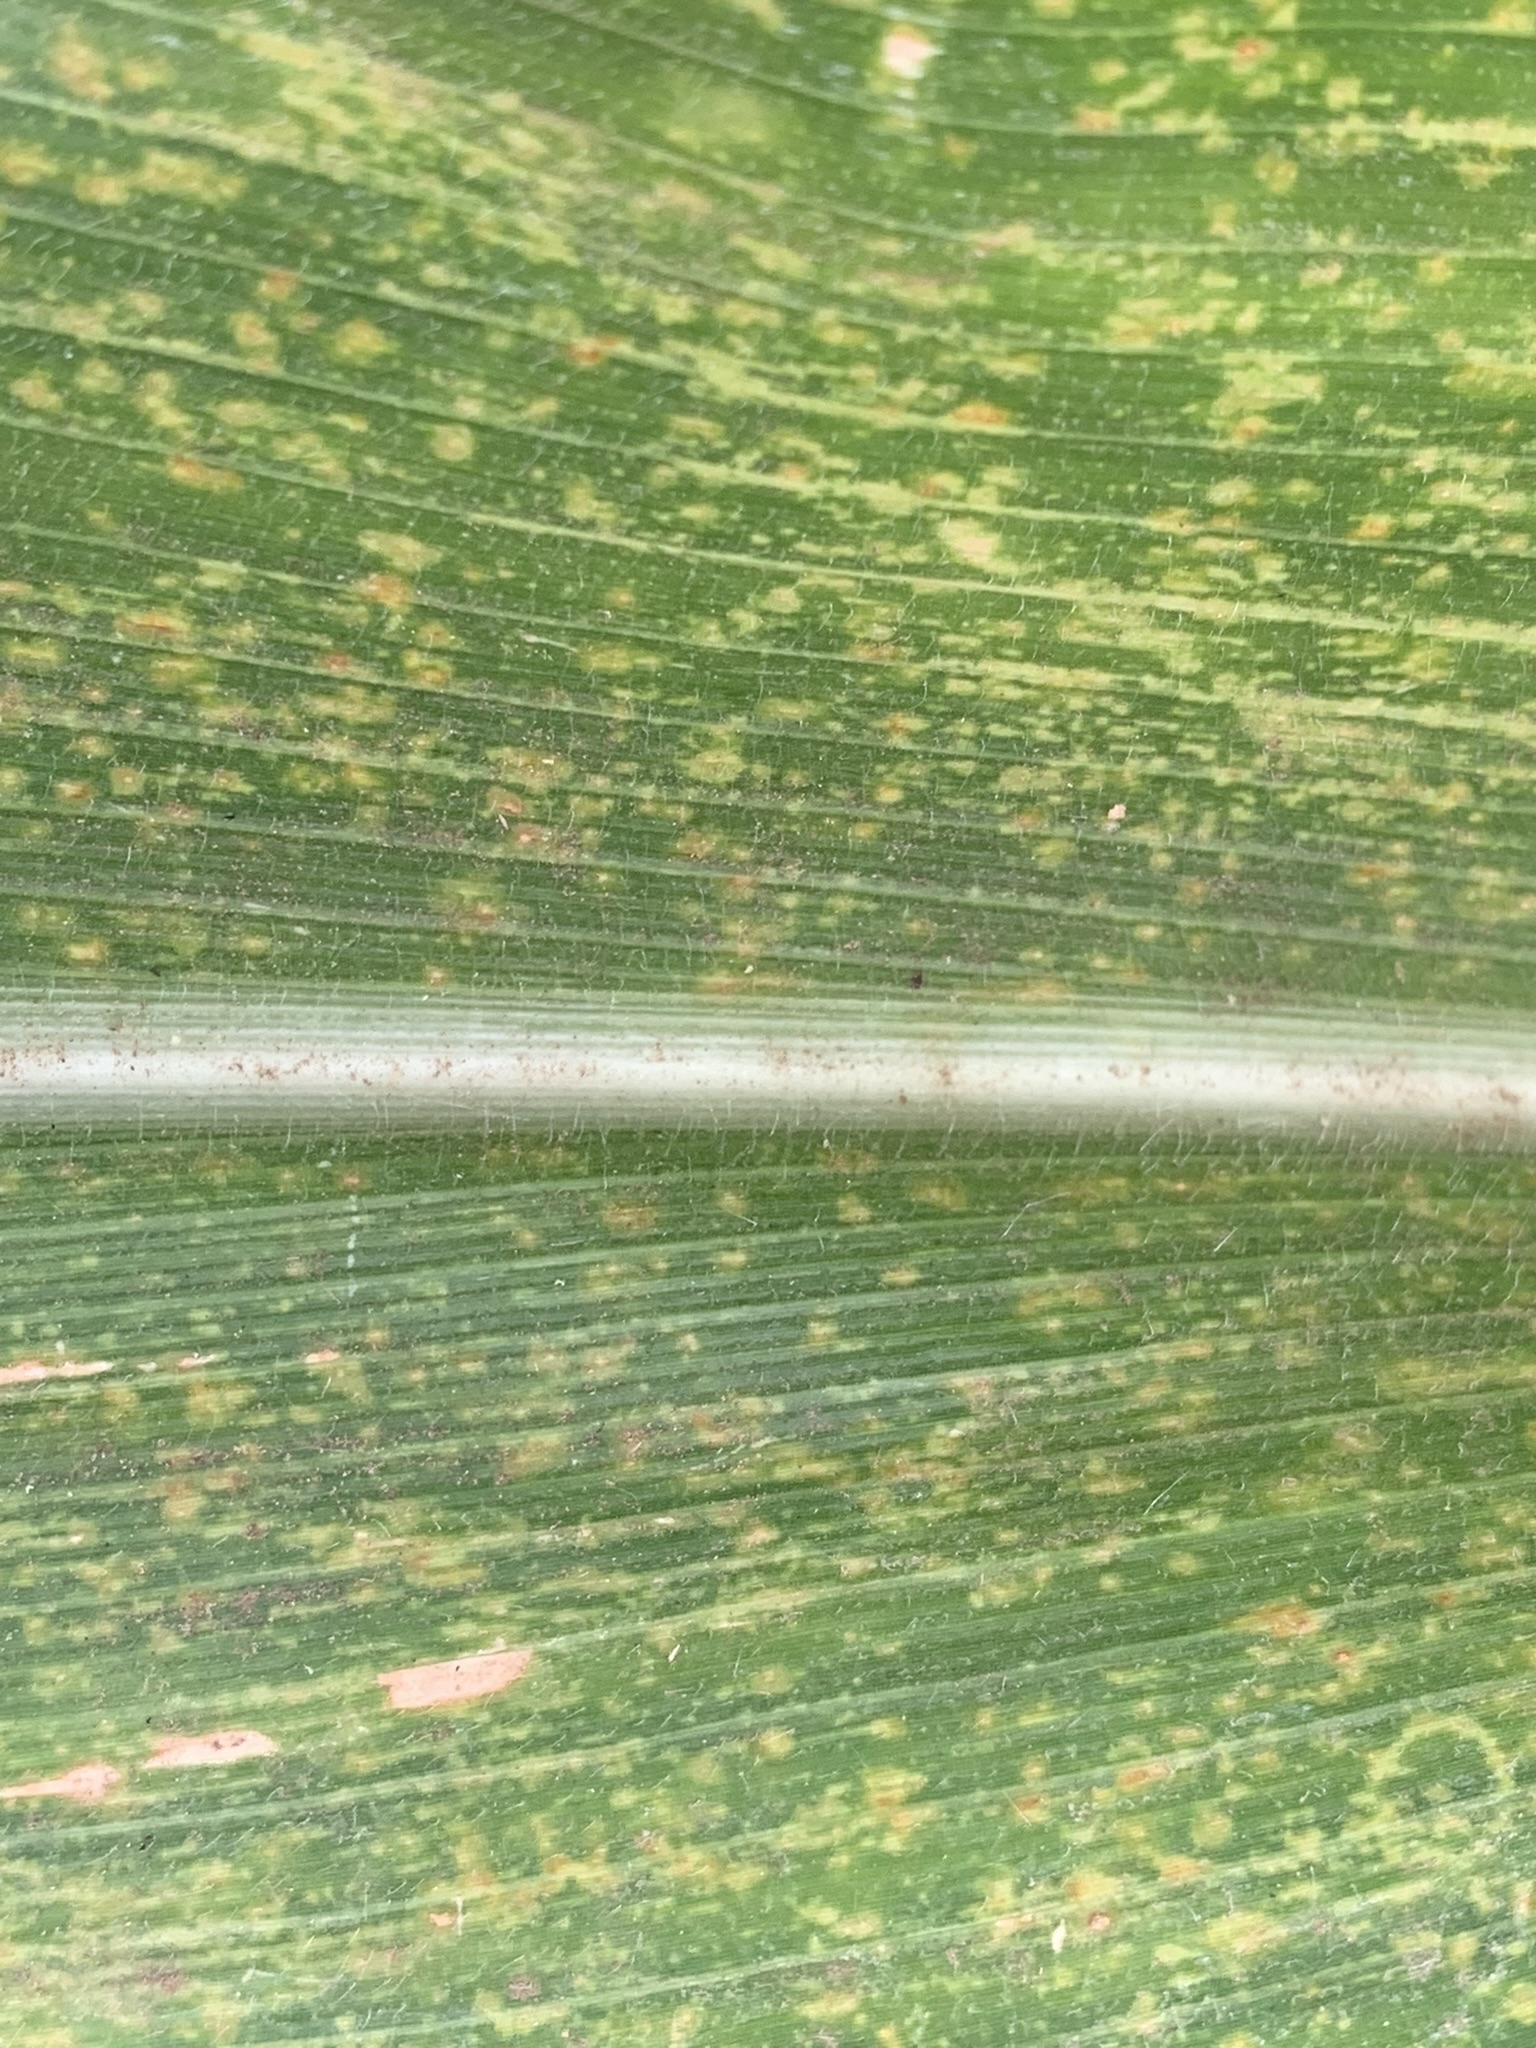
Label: MLN